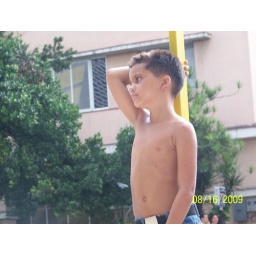
This little boy was leaning up against a street post, waiting for nothing